Zacharie Boucher

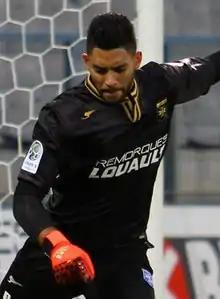
Zacharie Boucher

Zacharie Boucher (born 7 March 1992) is a French professional footballer who plays as a goalkeeper for club Troyes. He was a French youth international and has served as the number one goalkeeper at under-16, under-17, and under-18 level.